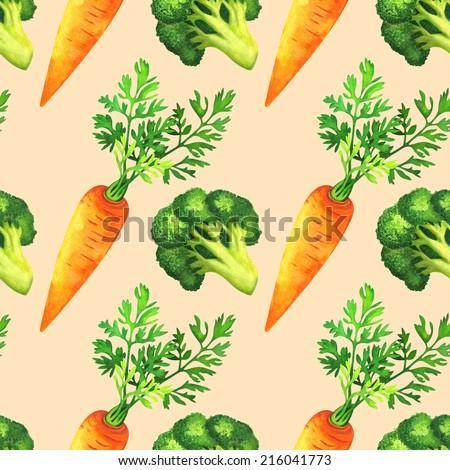
watercolor seamless pattern with broccoli and carrots on a colored background